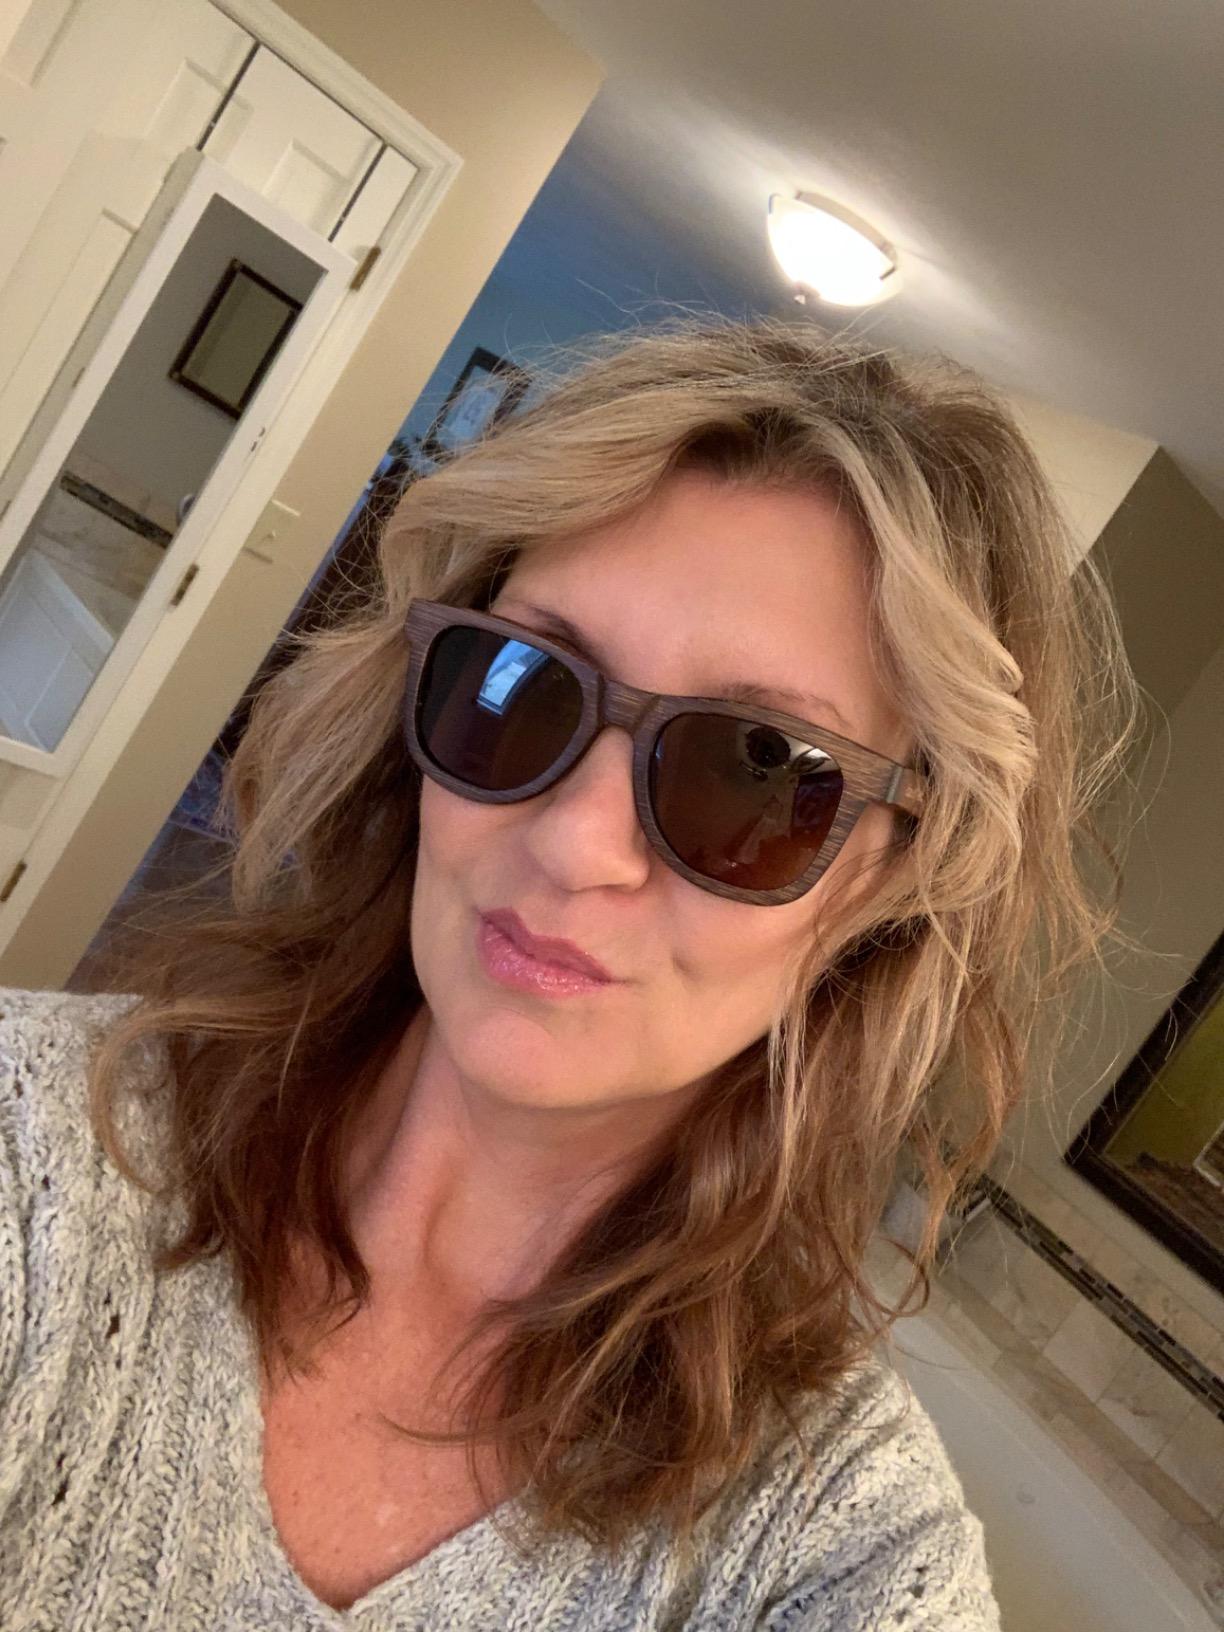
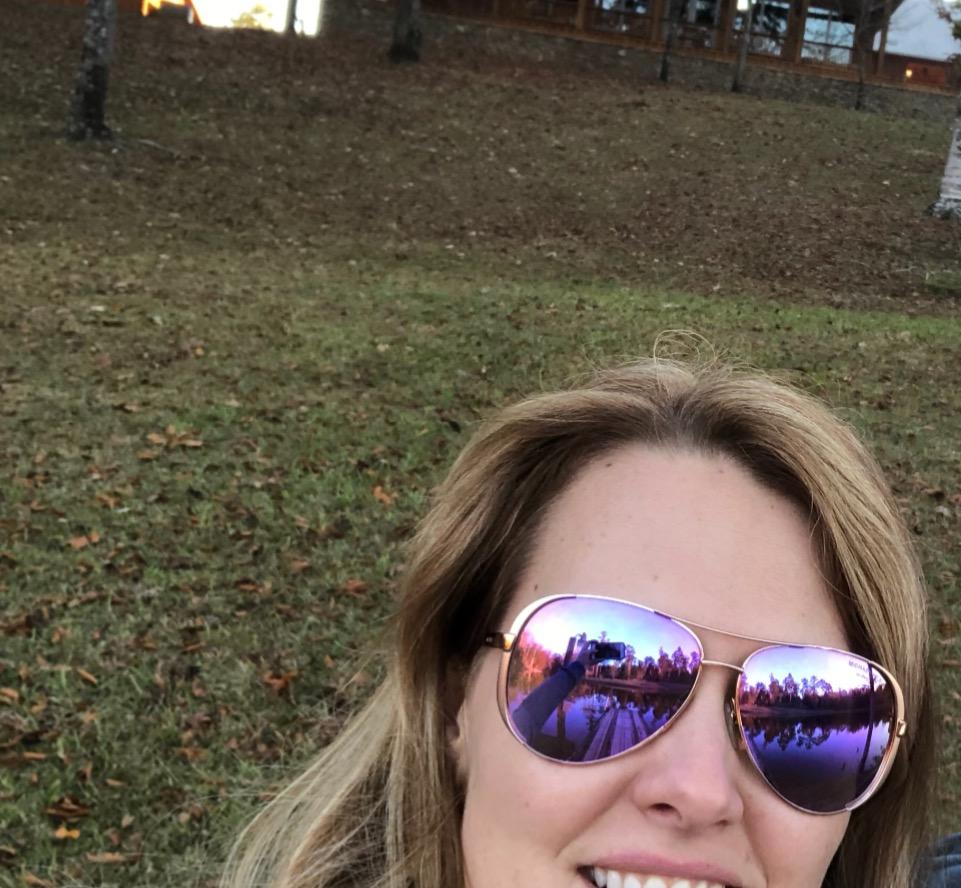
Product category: accessories_sunglasses
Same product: no